Question: Please indicate a possible affordance area of the drink_with_bottle that can be used for drinking
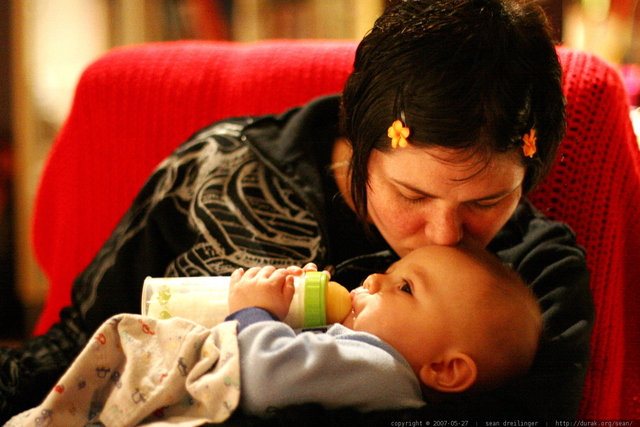
Answer: [137.5, 271.5, 351.5, 331.5]